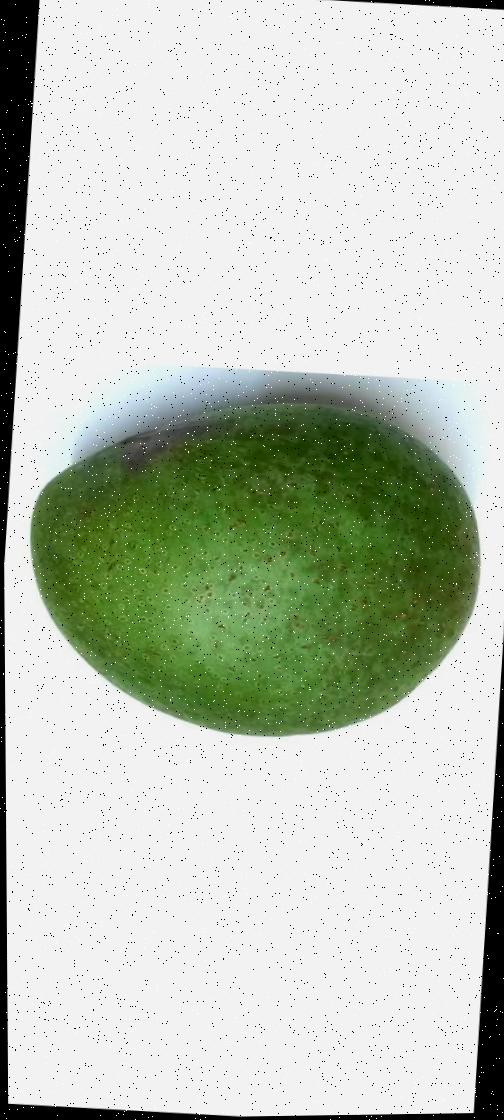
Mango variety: Ashshina Zhinuk